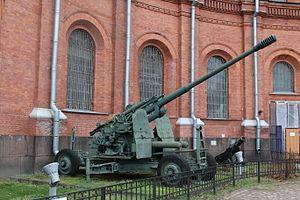
Le canon de défense aérienne de 100 mm KS-19 a été un canon antiaérien Soviétique. Après la fin de la Seconde Guerre mondiale, l'Union Soviétique a mis en service le KS-19 de 100 mm et le KS-30 de 130 mm afin de défendre son espace aérien et celui de ses alliés.